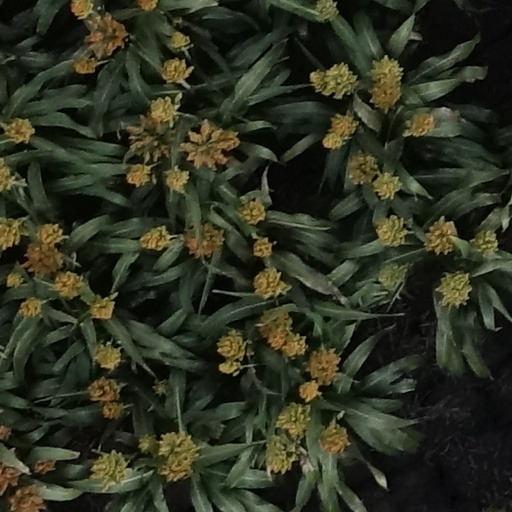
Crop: sorghum